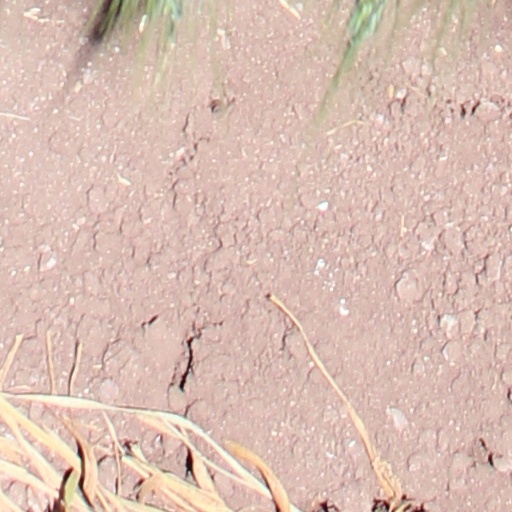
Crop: wheat